Xia Yan (Ming dynasty)

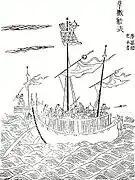
A Ming war junk, illustration from "Illustrated book on maritime preparedness" ("Chouhai tubian"), Zheng Ruozeng, 1562

Xia Yan was involved in foreign relations even before his appointment as minister. In 1523, he had already drafted a comprehensive memorandum on relations with Japan. That year, a Japanese delegation arrived in the port city of Ningbo in Zhejiang Province with tribute. However, representatives of the Japanese families of Ōuchi and Hosokawa got into a dispute in the city, resulting in armed clashes and the destruction of the city. The Hosokawa leader, a Chinese named Song Suqing, and several of his associates were arrested by the Ming authorities. The Ouchi leader, Kendō Sōsetsu, plundered and pillaged Hangzhou, the capital of Zhejiang, with a hundred of his men before returning to Japan. The provincial authorities were unable to intervene effectively. In the memorandum, Xia Yan gave an overview of Sino-Japanese relations and demanded punishment for incompetent officials and Japanese intruders. He also proposed impaling the heads of Chinese collaborators with the Japanese, such as Song Suqing, on stakes outside the city gates.